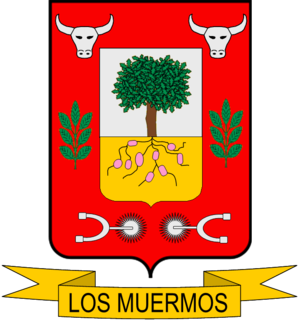
Los Muermos est une ville et une commune du Chili de la Province de Llanquihue, elle-même située dans la Région des Lacs. En 2012, la population de la commune s'élevait à 16 428 habitants. La superficie de la commune est de 1 246 km².